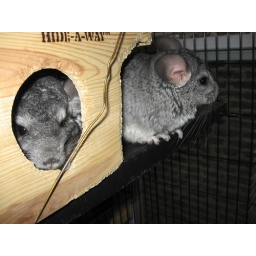
the two boys playin together in their box house